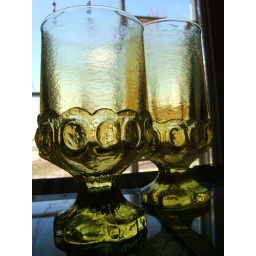
yellow glass goblets I re-found in Dad's basement. took a pic before packing them up again.